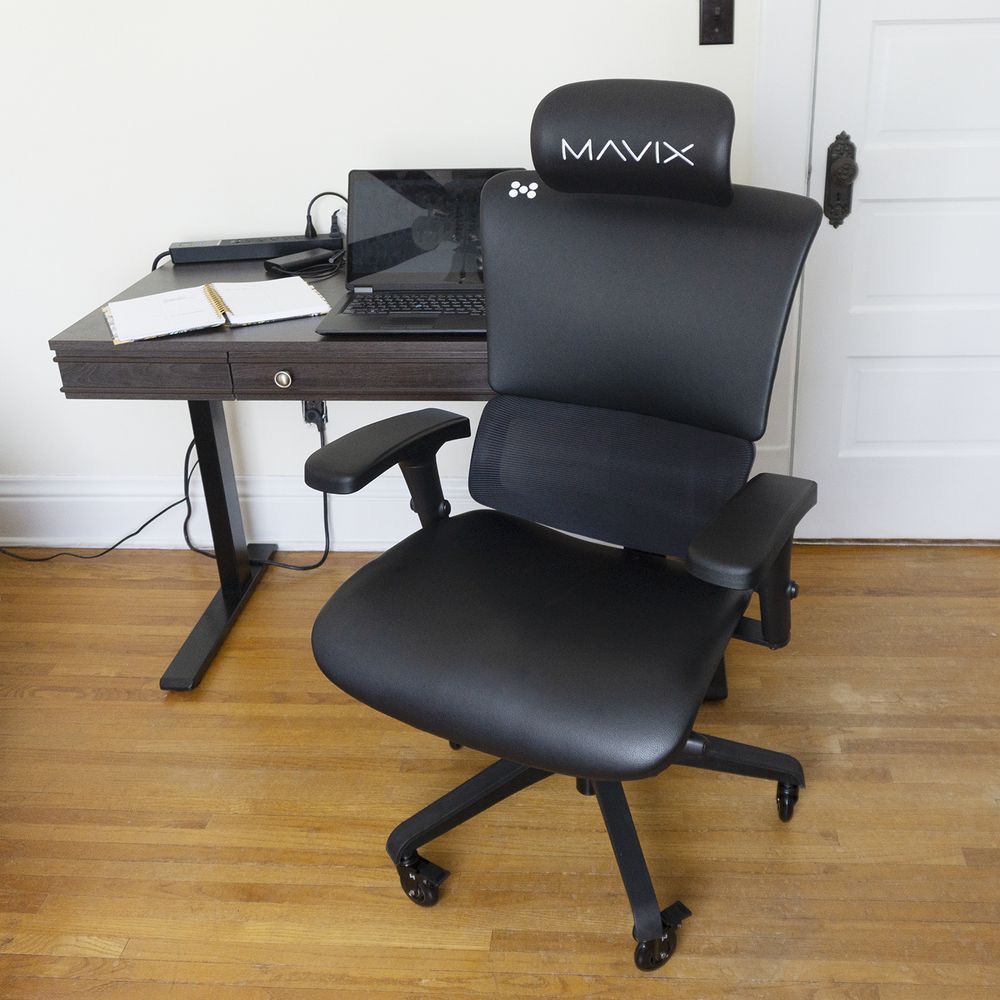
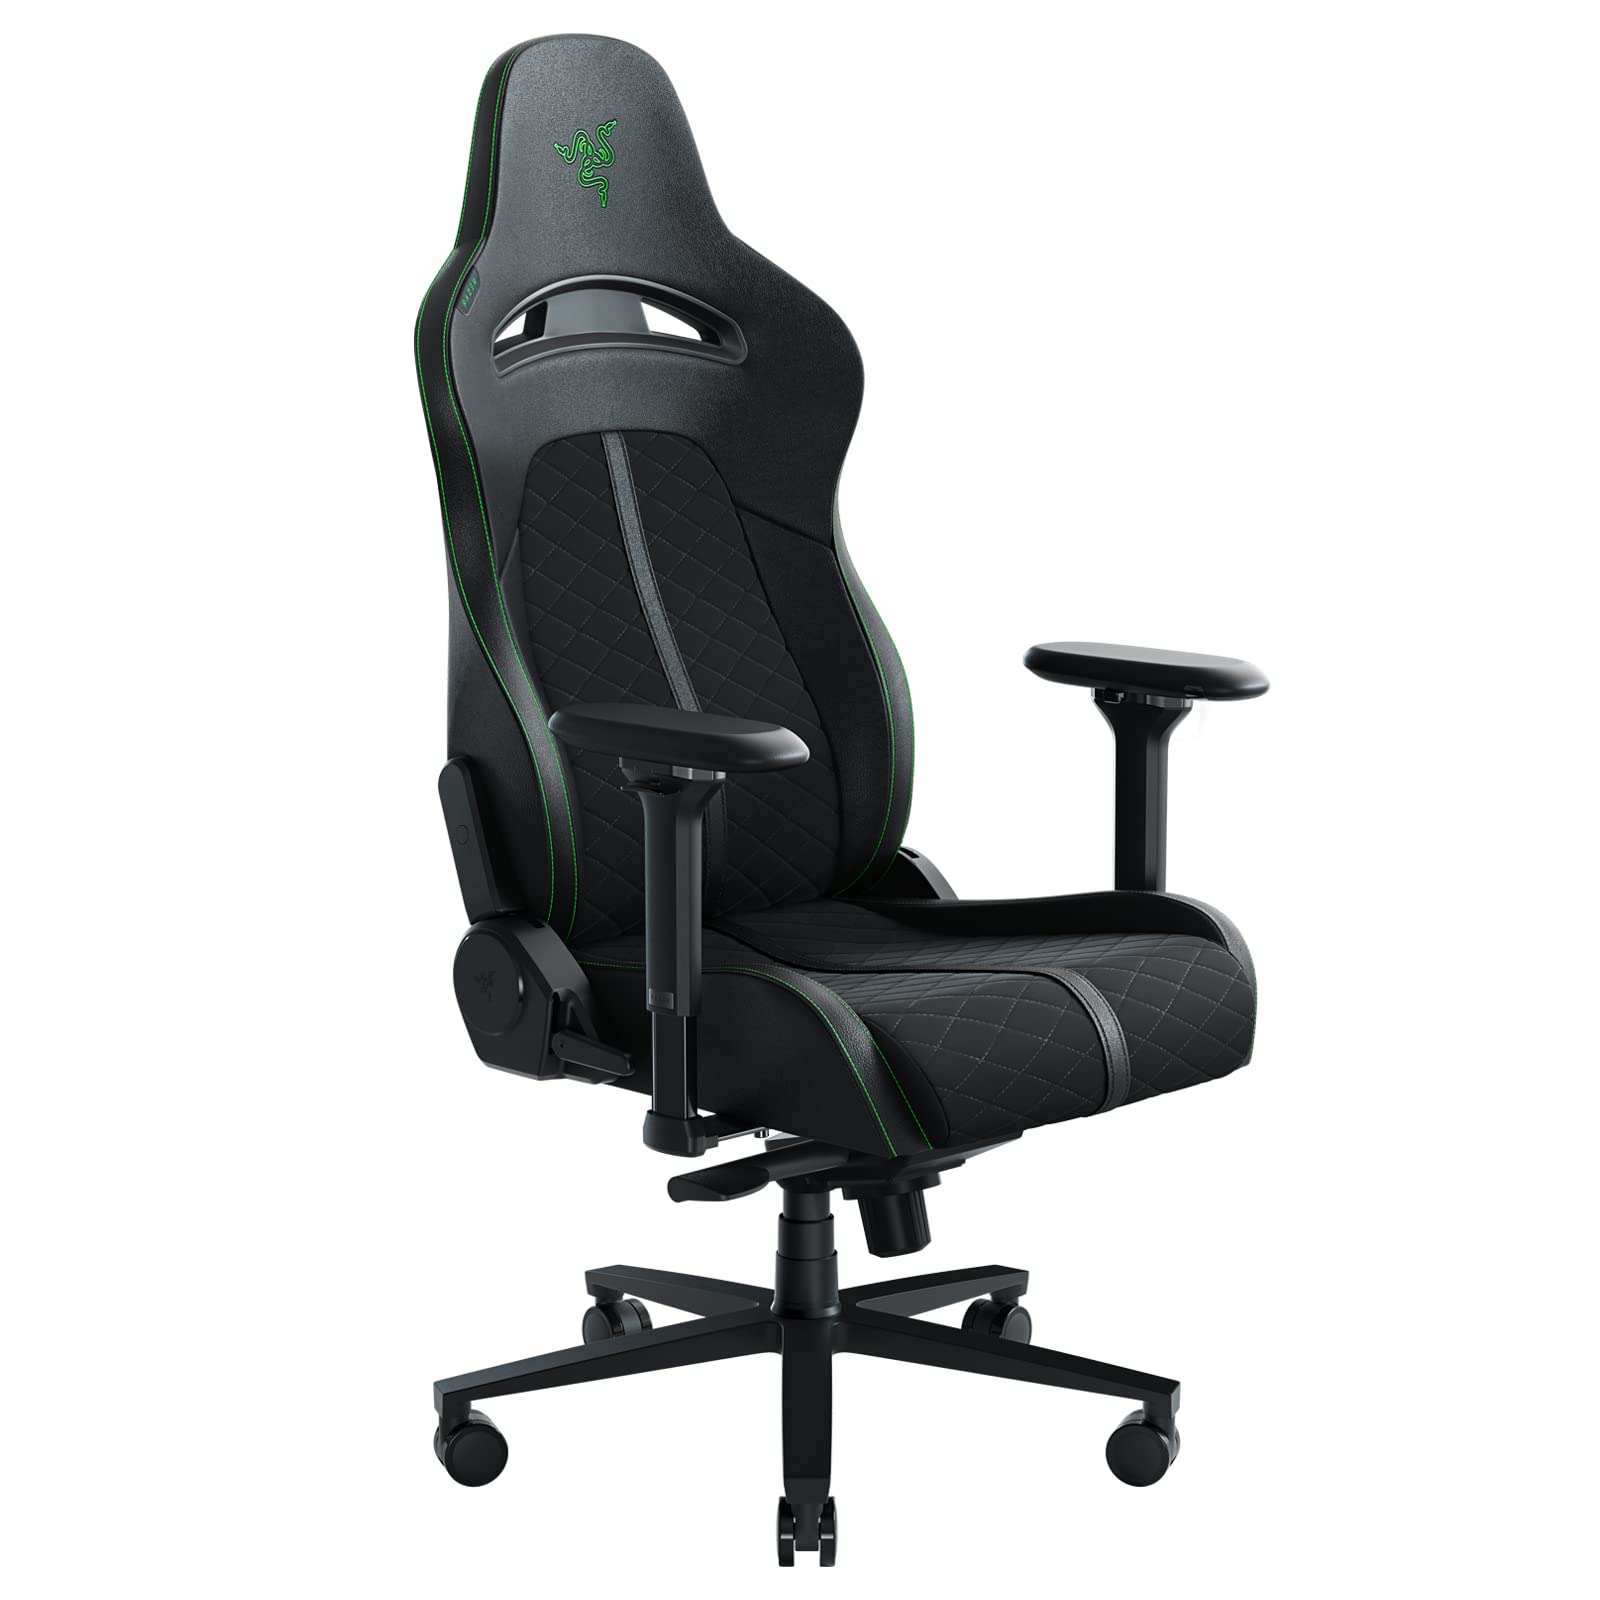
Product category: items_chair
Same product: no